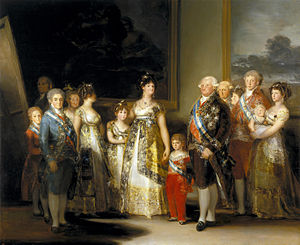
Pradomuseet / Galleri
Pradomuseet i Madrid er et af de største og mest betydelige kunstmuseer i verden. Museet blev oprindeligt grundlagt som museum for malerier og skulpturel kunst, men i dag indeholder museet også betydelige samlinger med over 5000 tegninger, 2000 tryk, 1000 mønter og medaljer samt yderligere 2000 kunstgenstande. Samlingen af skulpturer har flere end 700 genstande og yderligere fragmenter. Skulpturgalleriet indeholder bl.a. værker, der har tilhørt den svenske dronning Christina, og som blev ført til Madrid af Filip den 5.s hustru, Elisabeth Farnese. Det er dog de ca. 3000 malerier, der begrunder Pradomuseets placering som et af verdens mest betydelige museer. Ved siden af at huse verdens bedste malerisamling af spanske malere findes også malerier af hollandske, flamske, og italienske malere som f.eks. Botticelli, Caravaggio, Albrecht Dürer og Rembrandt.